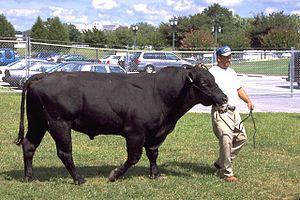
L'élevage bovin au Brésil résulte de l'introduction de bovins issus de l'élevage portugais, pays d'origine des colonisateurs. Par la suite des introductions de zébus, bien adaptés aux conditions climatiques du pays, ont eu lieu. Des races métissées créées au Brésil sont également élevées.
L'élevage bovin au Canada est issu de la colonisation européenne qui a introduit l'espèce Bos taurus sur le continent américain.
L'élevage bovin en Colombie a débuté avec l'arrivée des Européens au XVIᵉ siècle, l'espèce Bos taurus étant absente en Amérique auparavant. Les races anciennes d'origine hispanique ont longtemps assuré la production de viande, de lait et fourni force de travail et fumier, se forgeant une rusticité remarquable. Face à l'introduction de zébu et races européennes hautement sélectionnées, le gouvernement a mis en place, dès les années 1930, un programme de préservation.